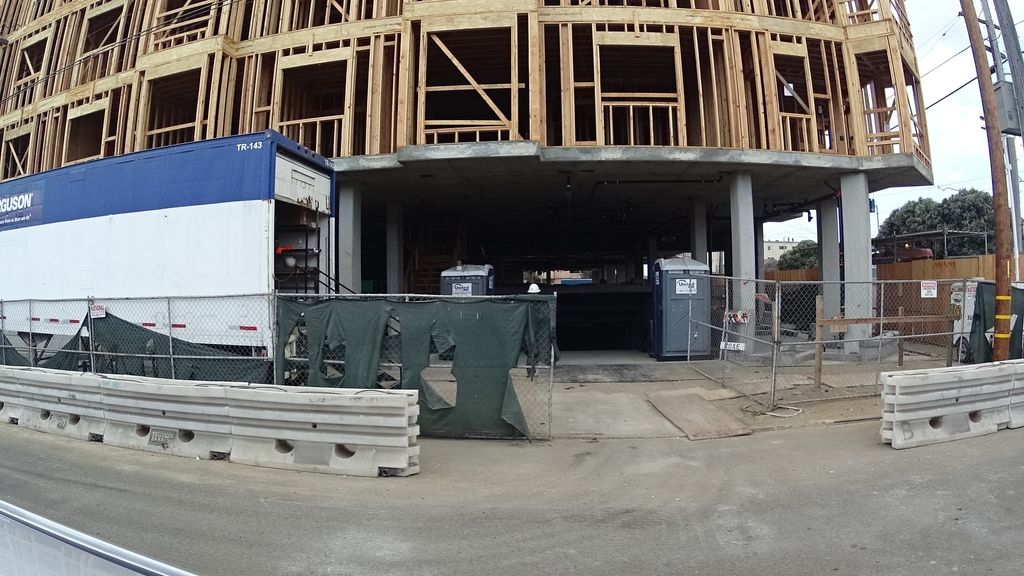
Label: Construction Site
Location: San Francisco, California, United States
Date: 2016-09-13T10:35:10+00:00